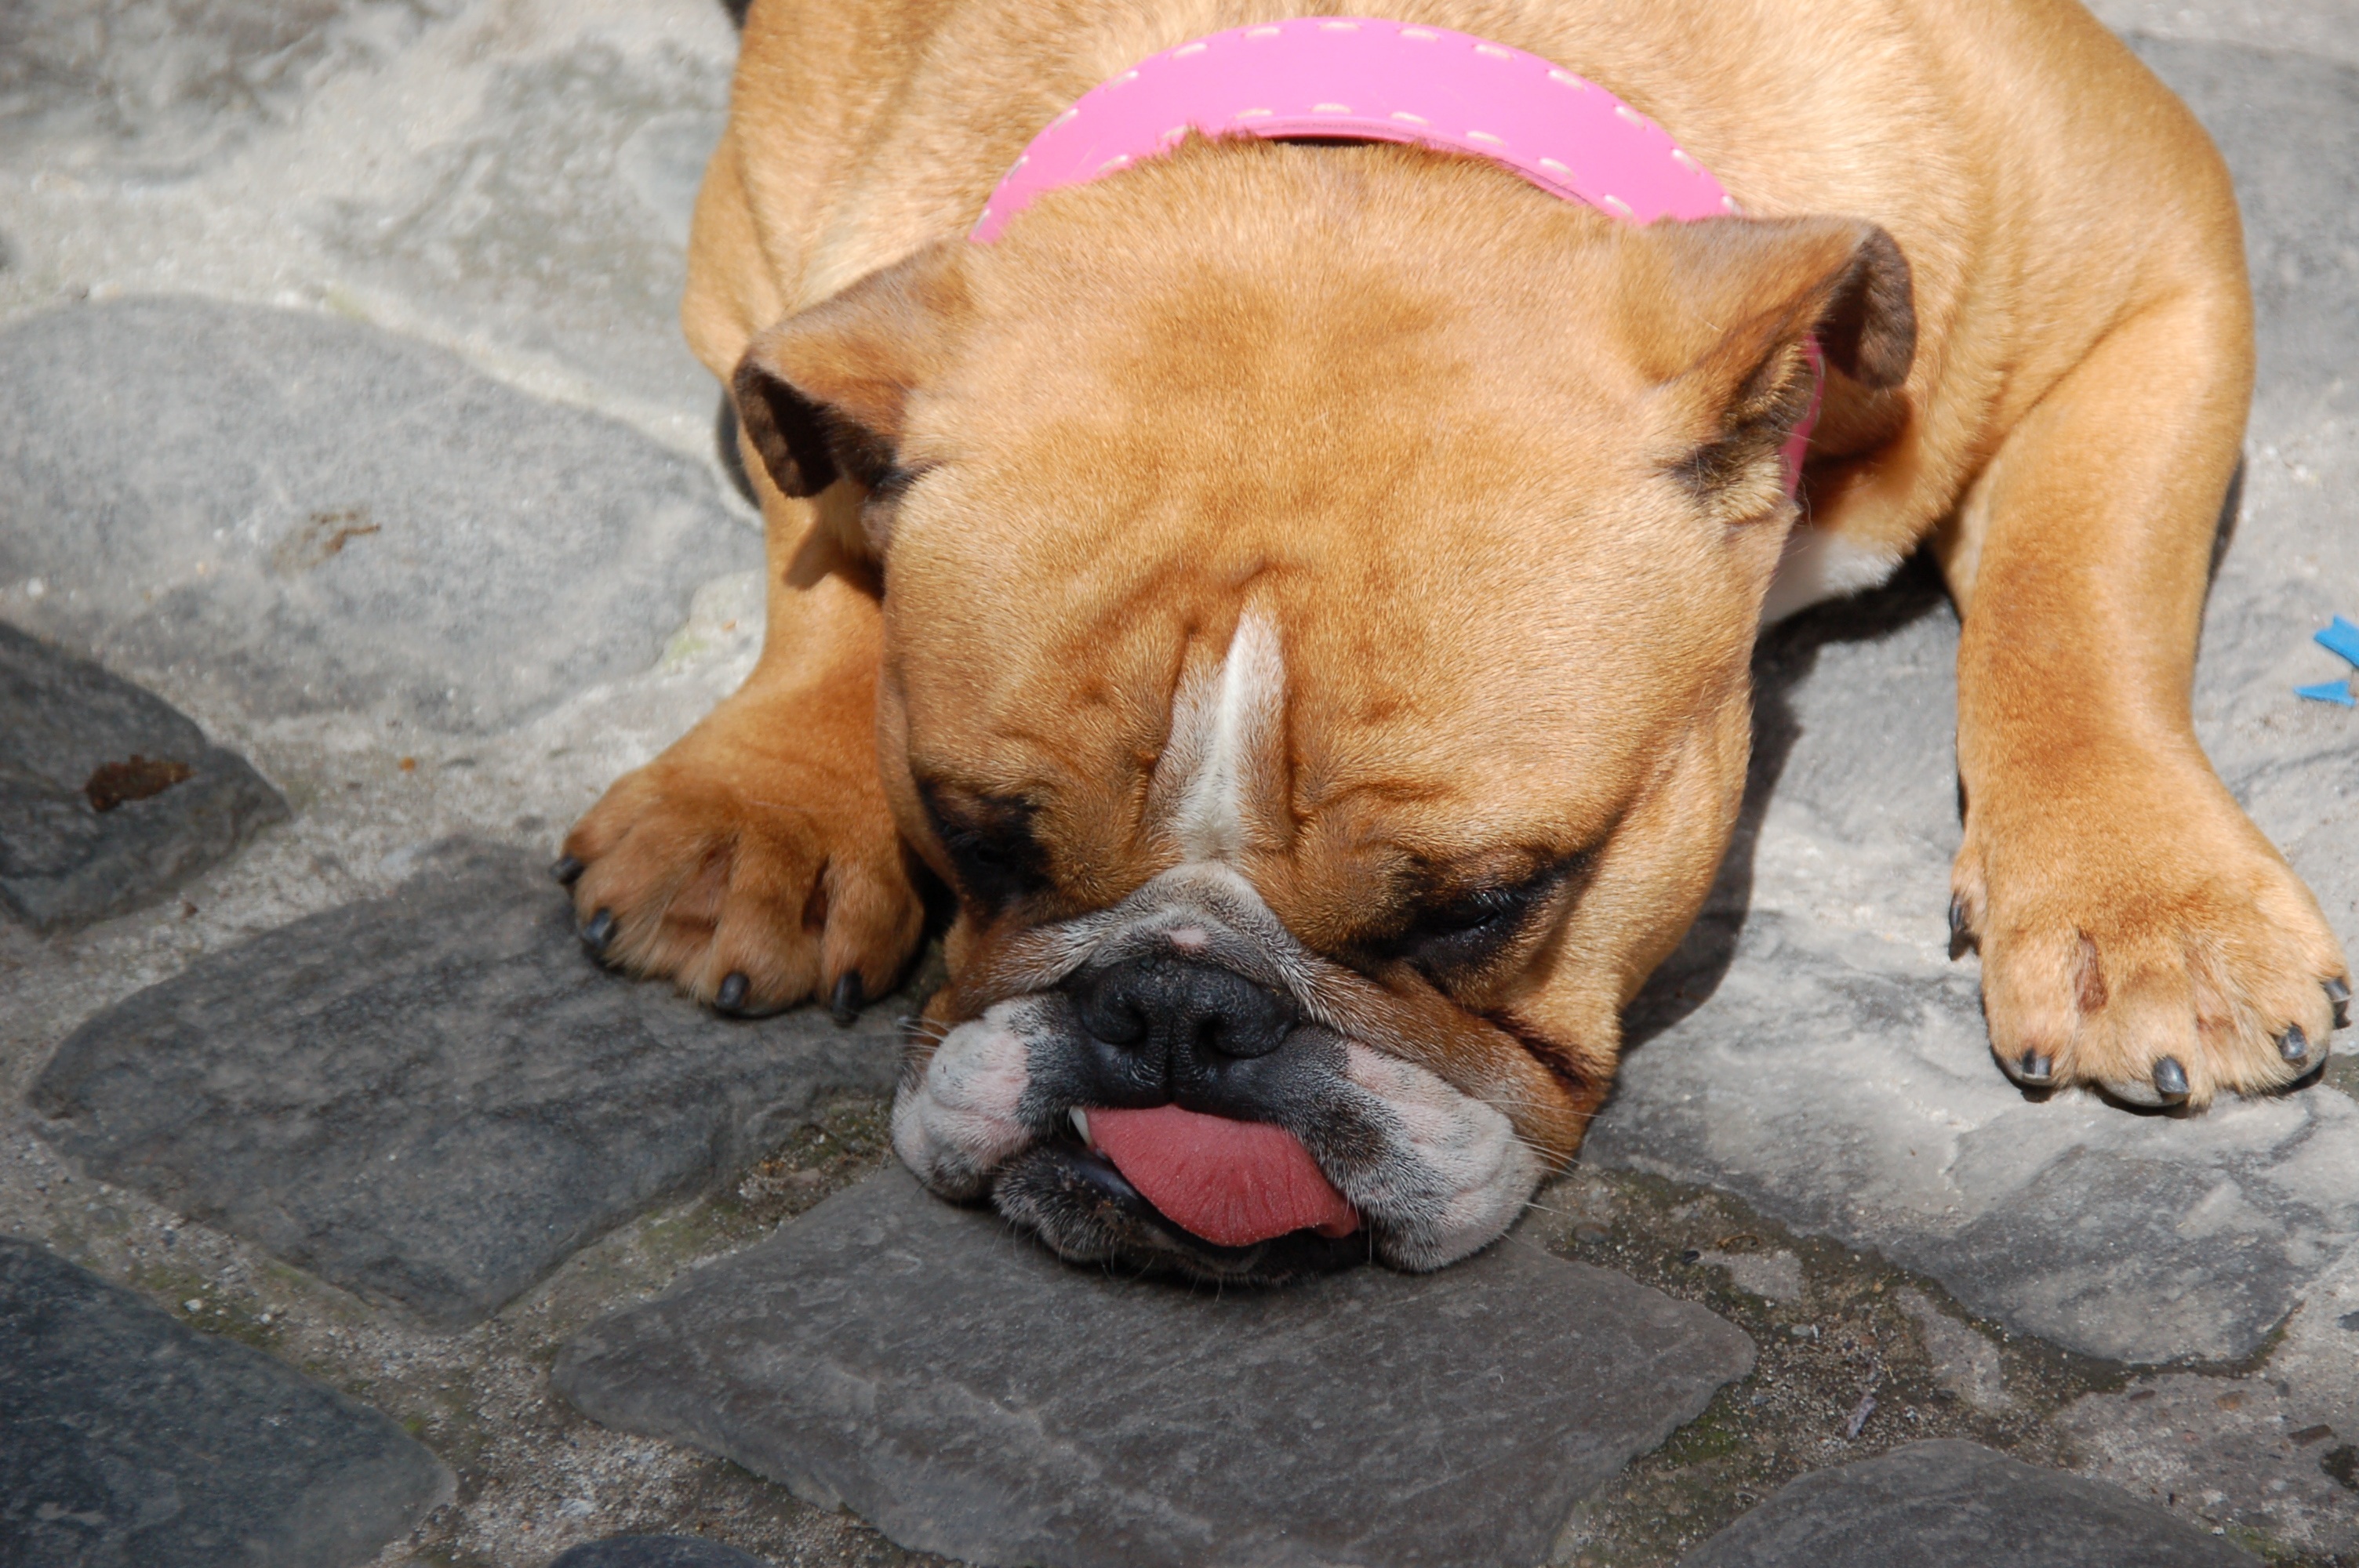
puppy, dog, pet, mammal, bulldog, animals, vertebrate, tongue, tired, dog breed, old english bulldog, dog like mammal, carnivoran, dog breed group, dog crossbreeds, olde english bulldogge, toy bulldog, british bulldogs